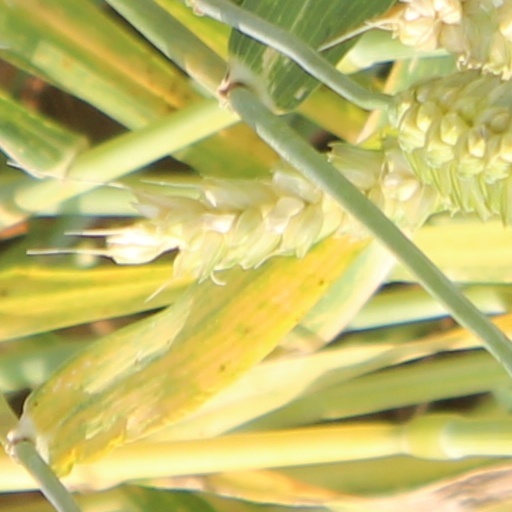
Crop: wheat